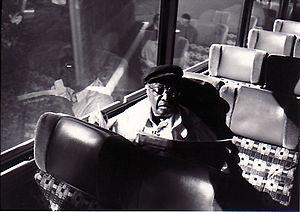
Le NEA Jazz Masters Fellowship est une récompense remise tous les ans depuis 1982 par le National Endowment for the Arts à des musiciens de jazz à la carrière établie en reconnaissance de leur œuvre.
Milt Hinton, de son vrai nom Milton John Hinton, né le 23 juin 1910 à Vicksburg dans le Mississippi et mort le 19 décembre 2000 dans le Queens à New York, est un contrebassiste de jazz américain.